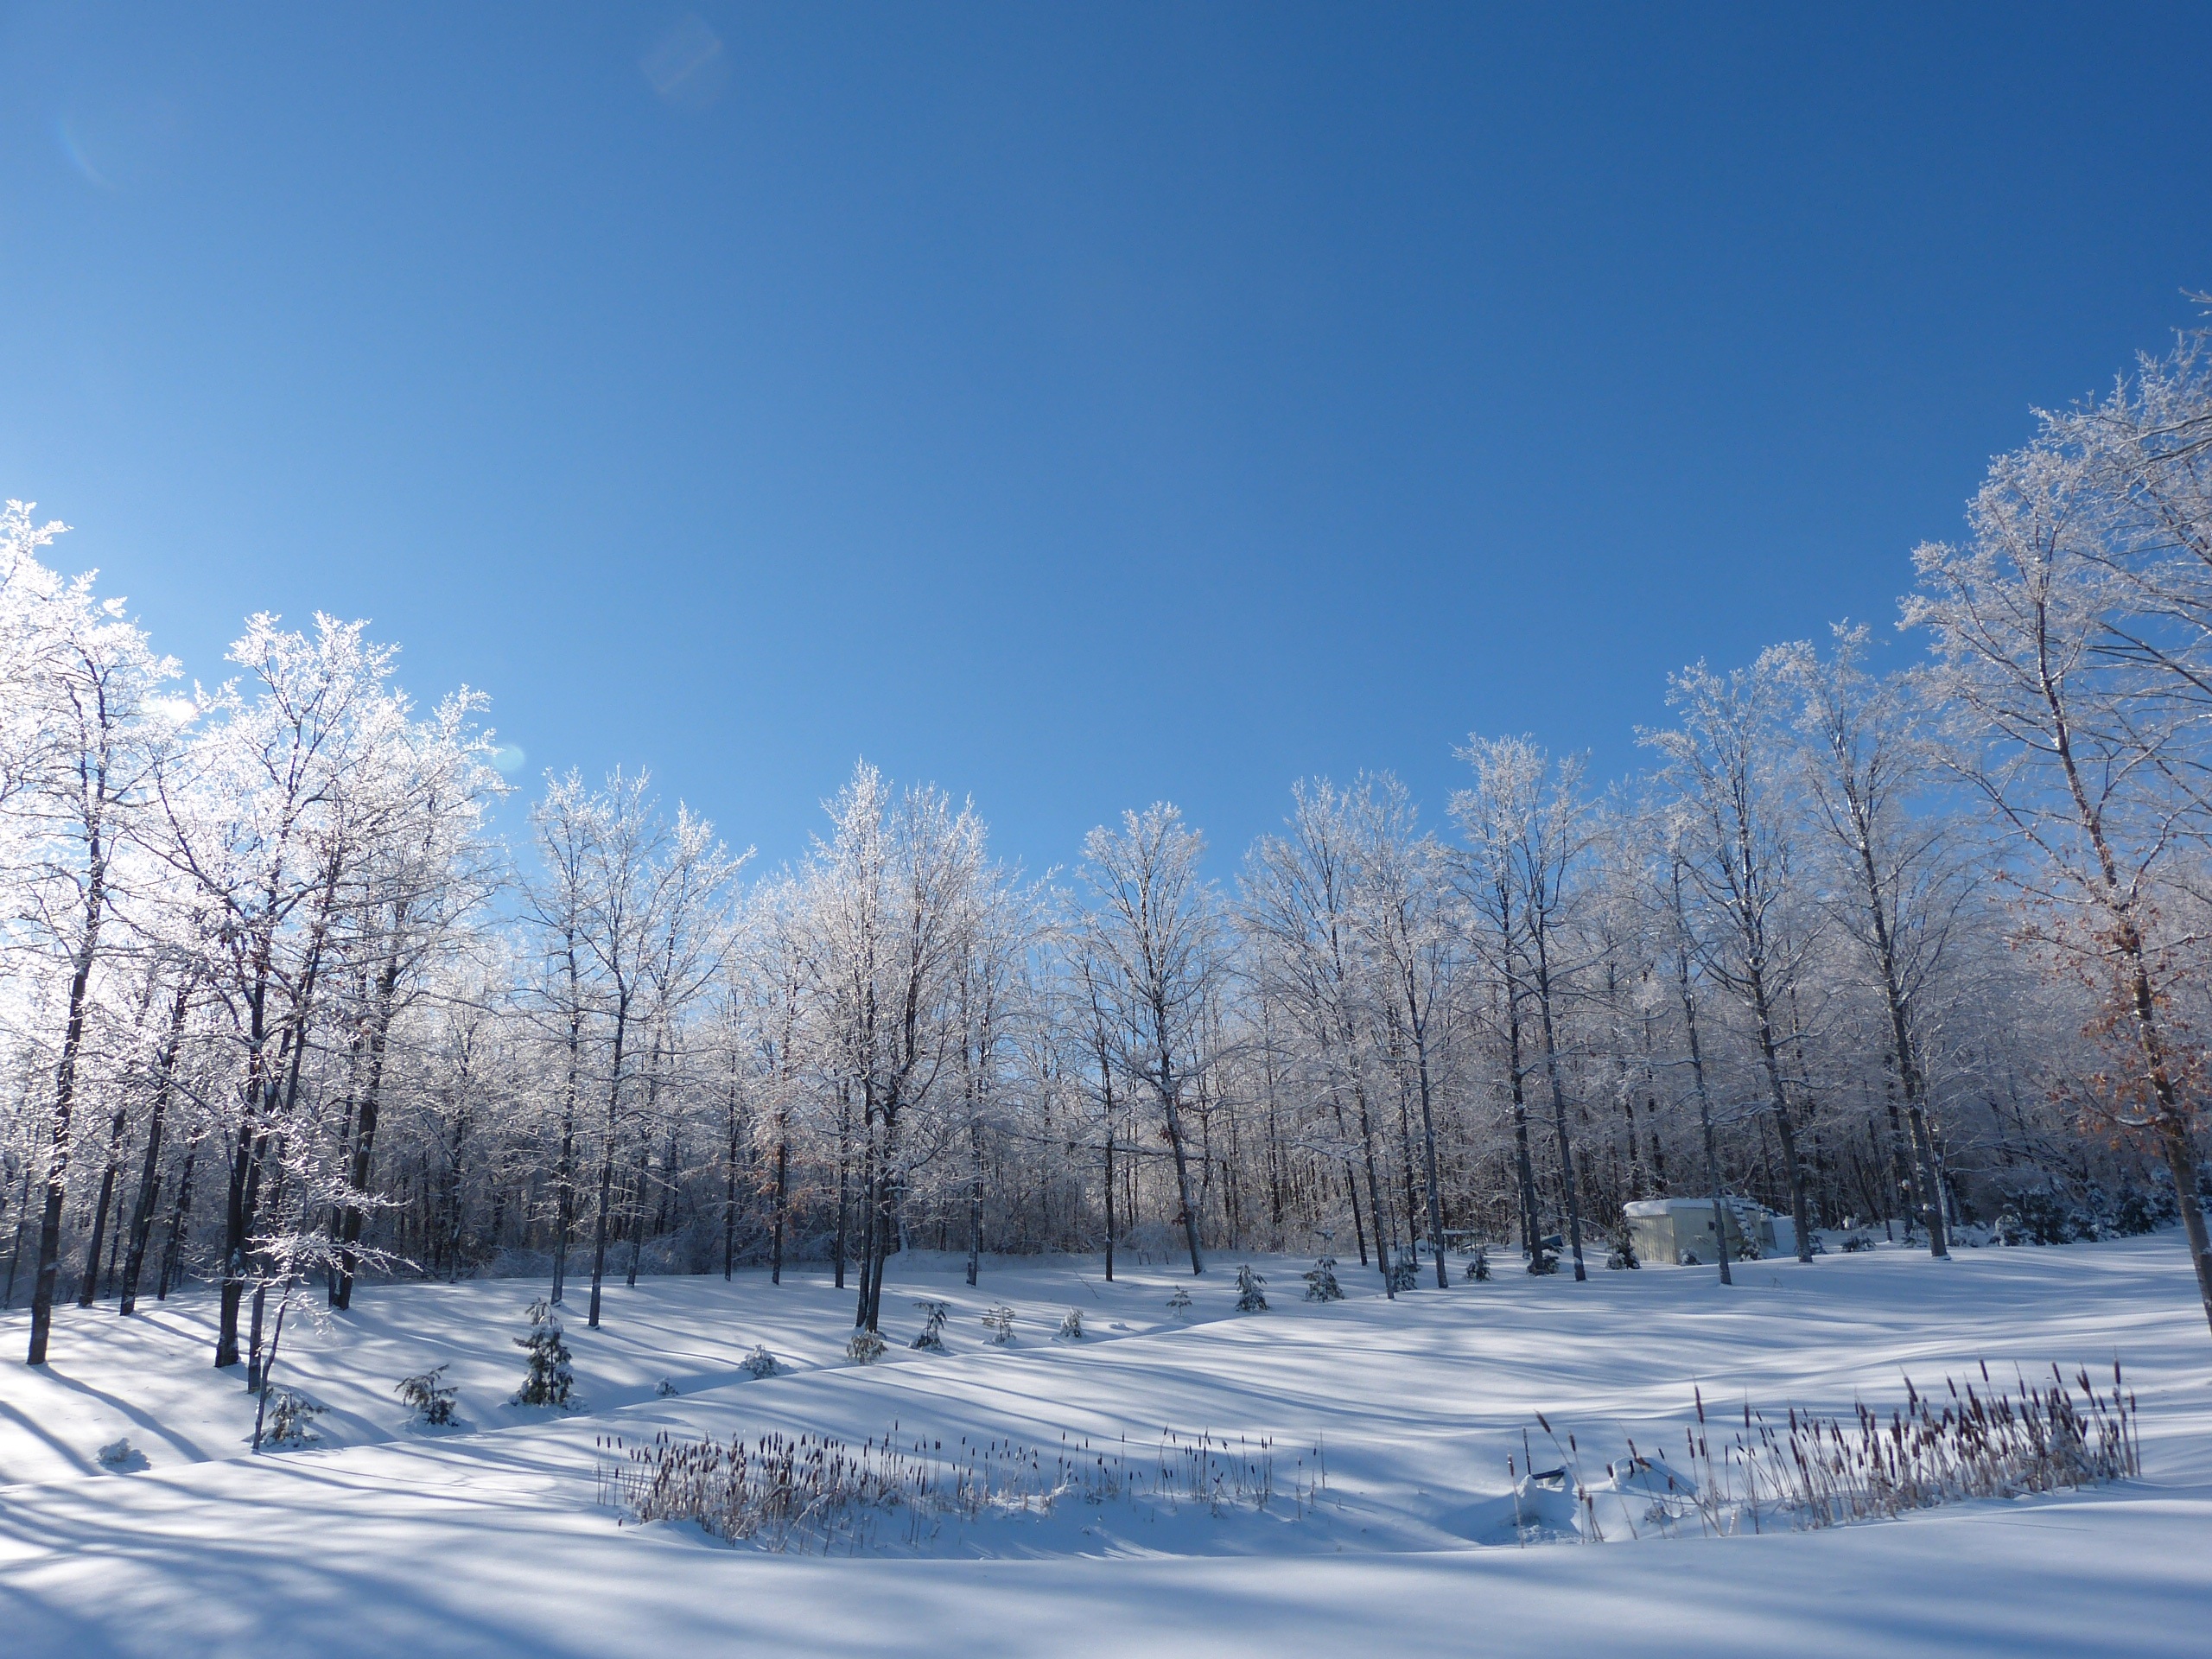
tree, snow, winter, plant, sky, sunlight, frost, ice, weather, season, freezing, woody plant